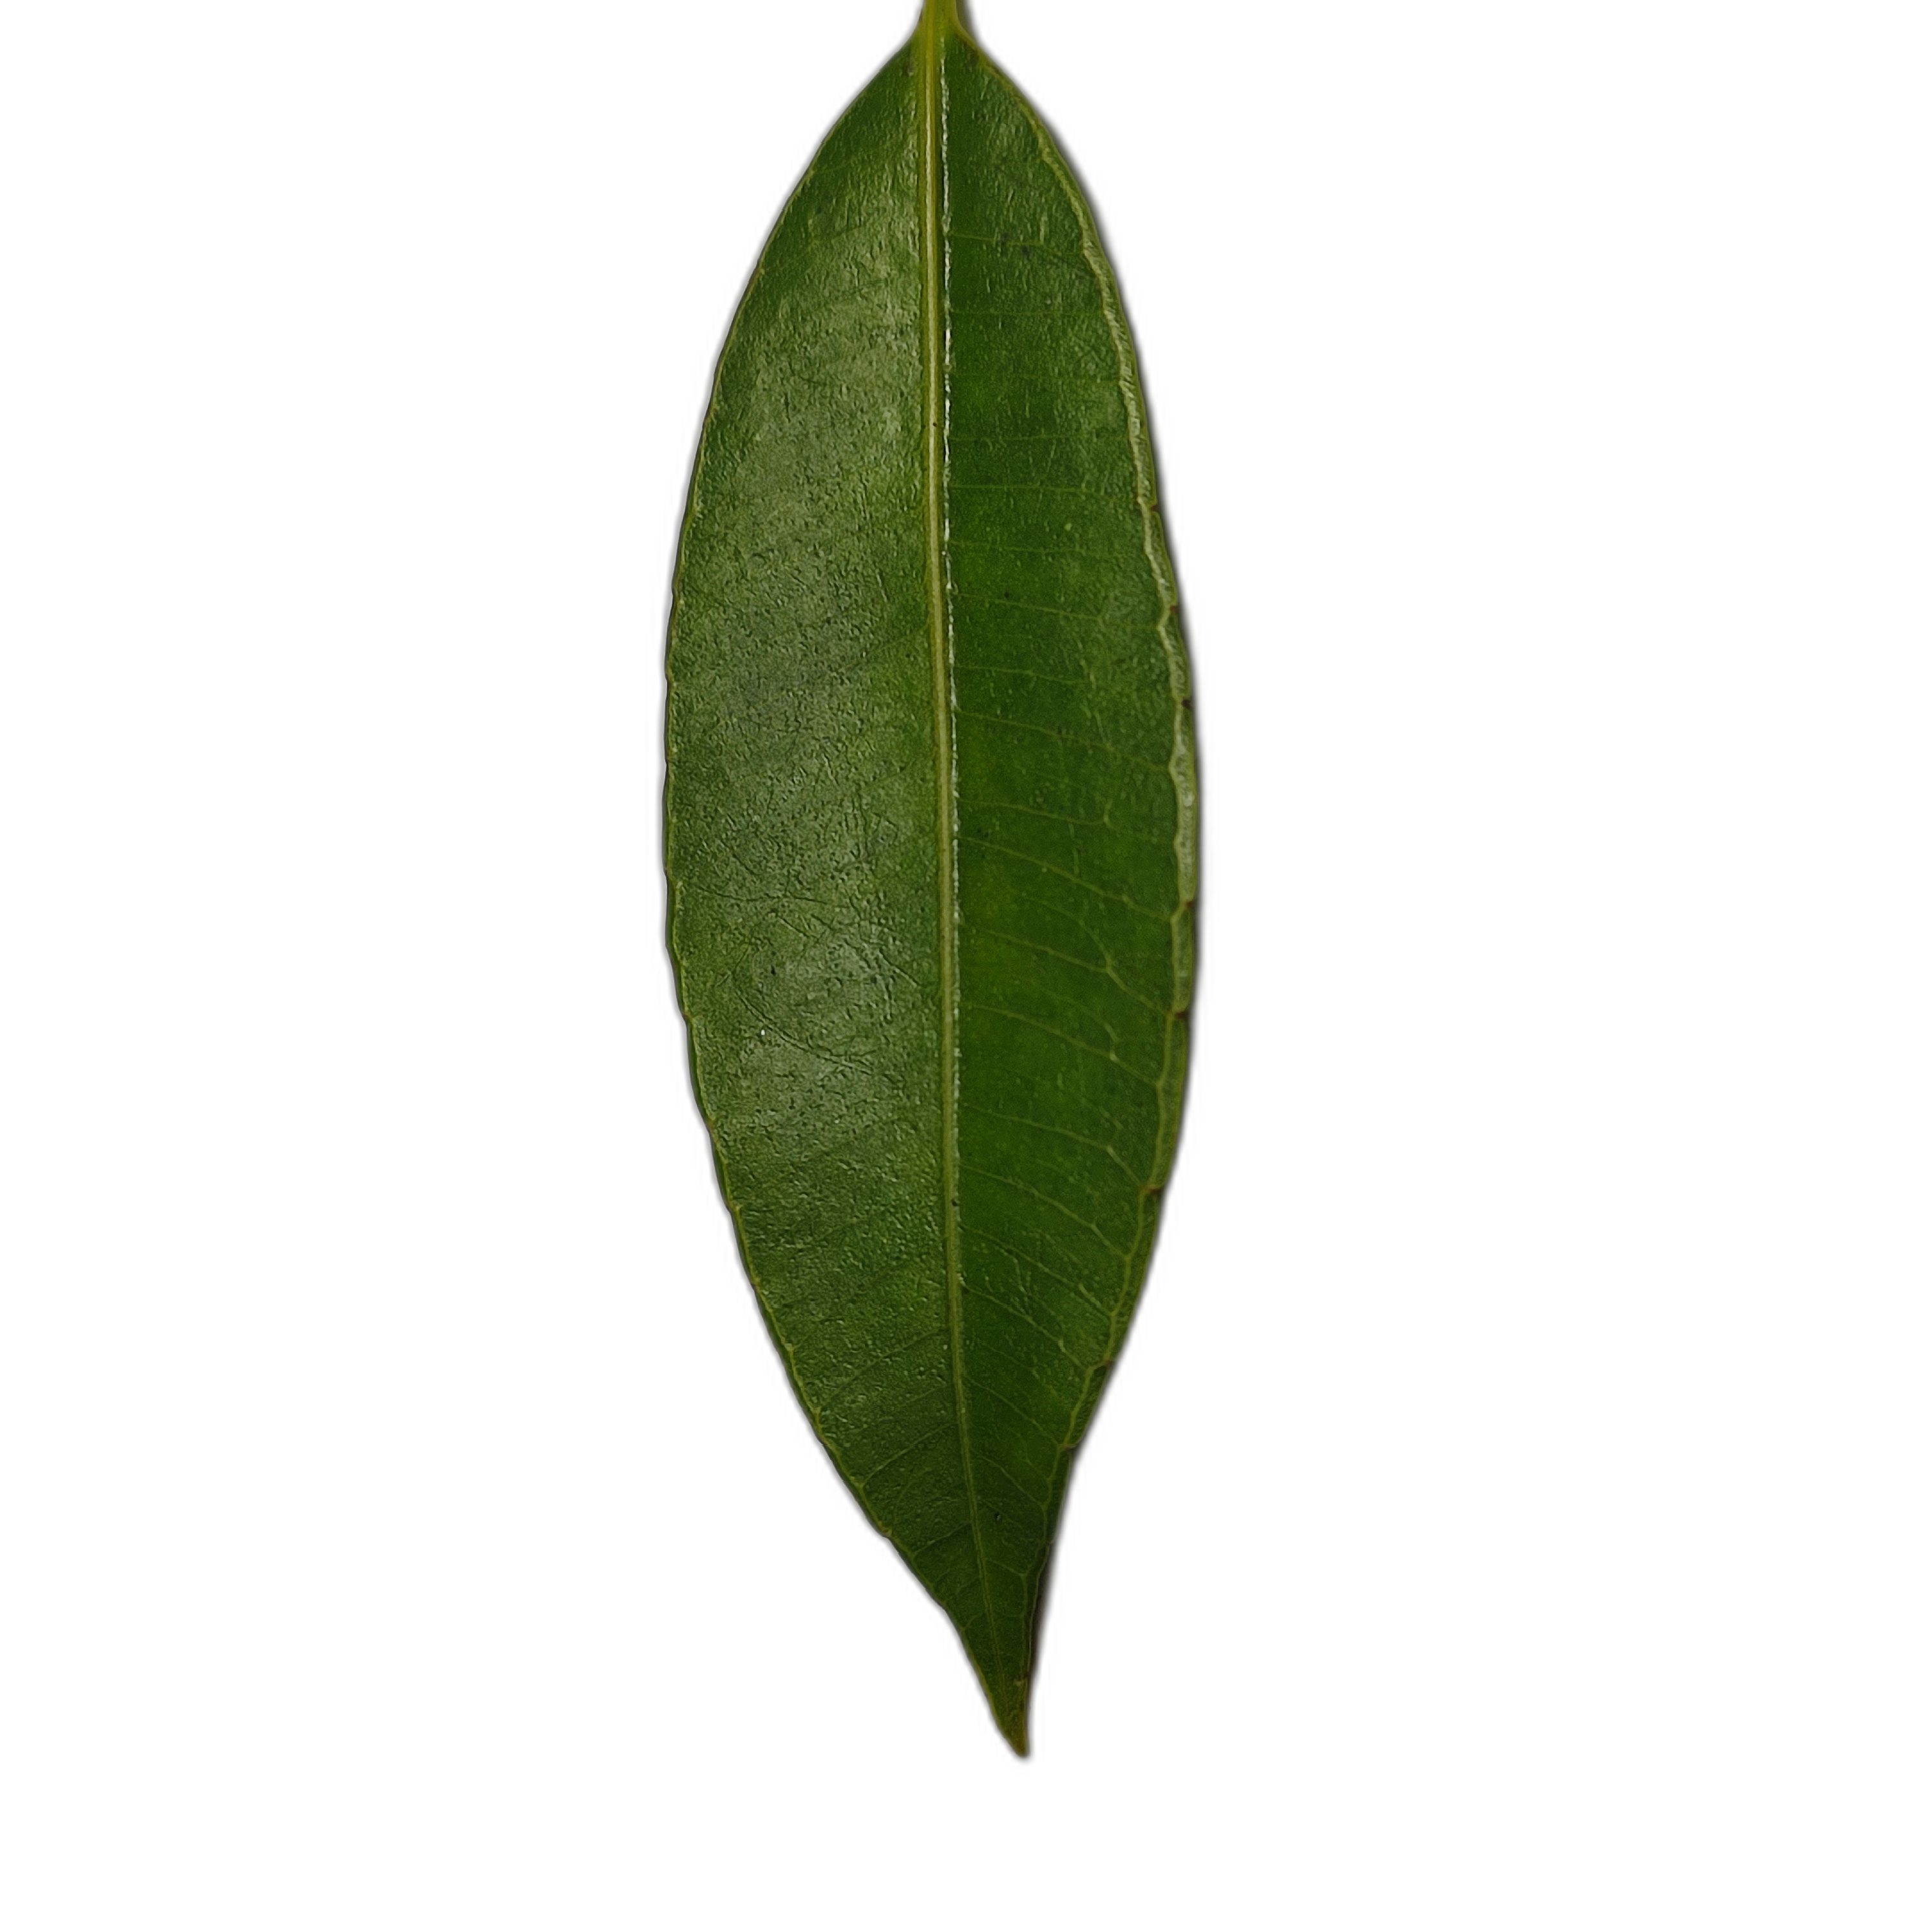
Label: healthy